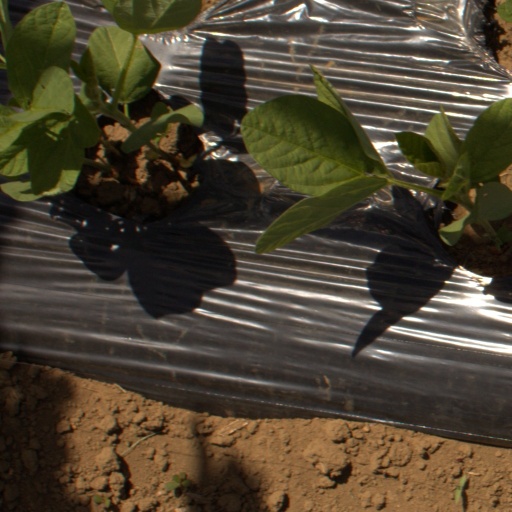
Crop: Jerusalem artichoke